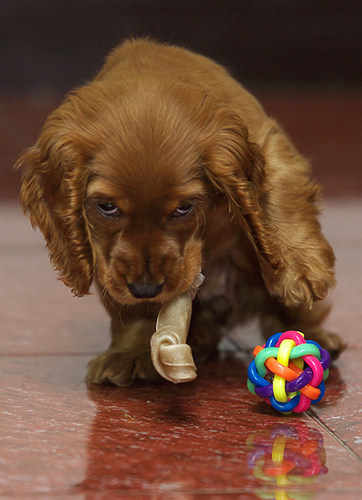
Breed: english cocker spaniel